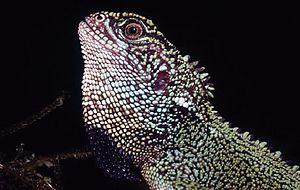
Enyalioides praestabilis est une espèce de sauriens de la famille des Hoplocercidae.